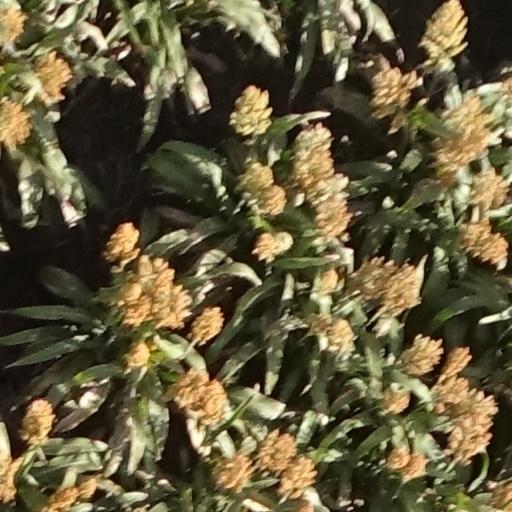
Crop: sorghum